Jane Misme

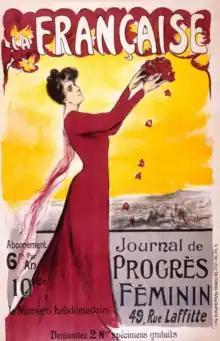
La Française 1906 poster by Alice Kaub-Casalonga (1875-1948)

Germaine Dulac was a regular contributor, writing literary portraits between 1906 and 1908, and theatrical criticism from 1908 to 1913.